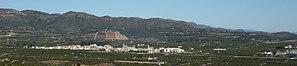
Quart de les Valls, en valencien et officiellement, est une commune d'Espagne de la province de Valence dans la Communauté valencienne. Elle est située dans la comarque du Camp de Morvedre et dans la zone à prédominance linguistique valencienne.